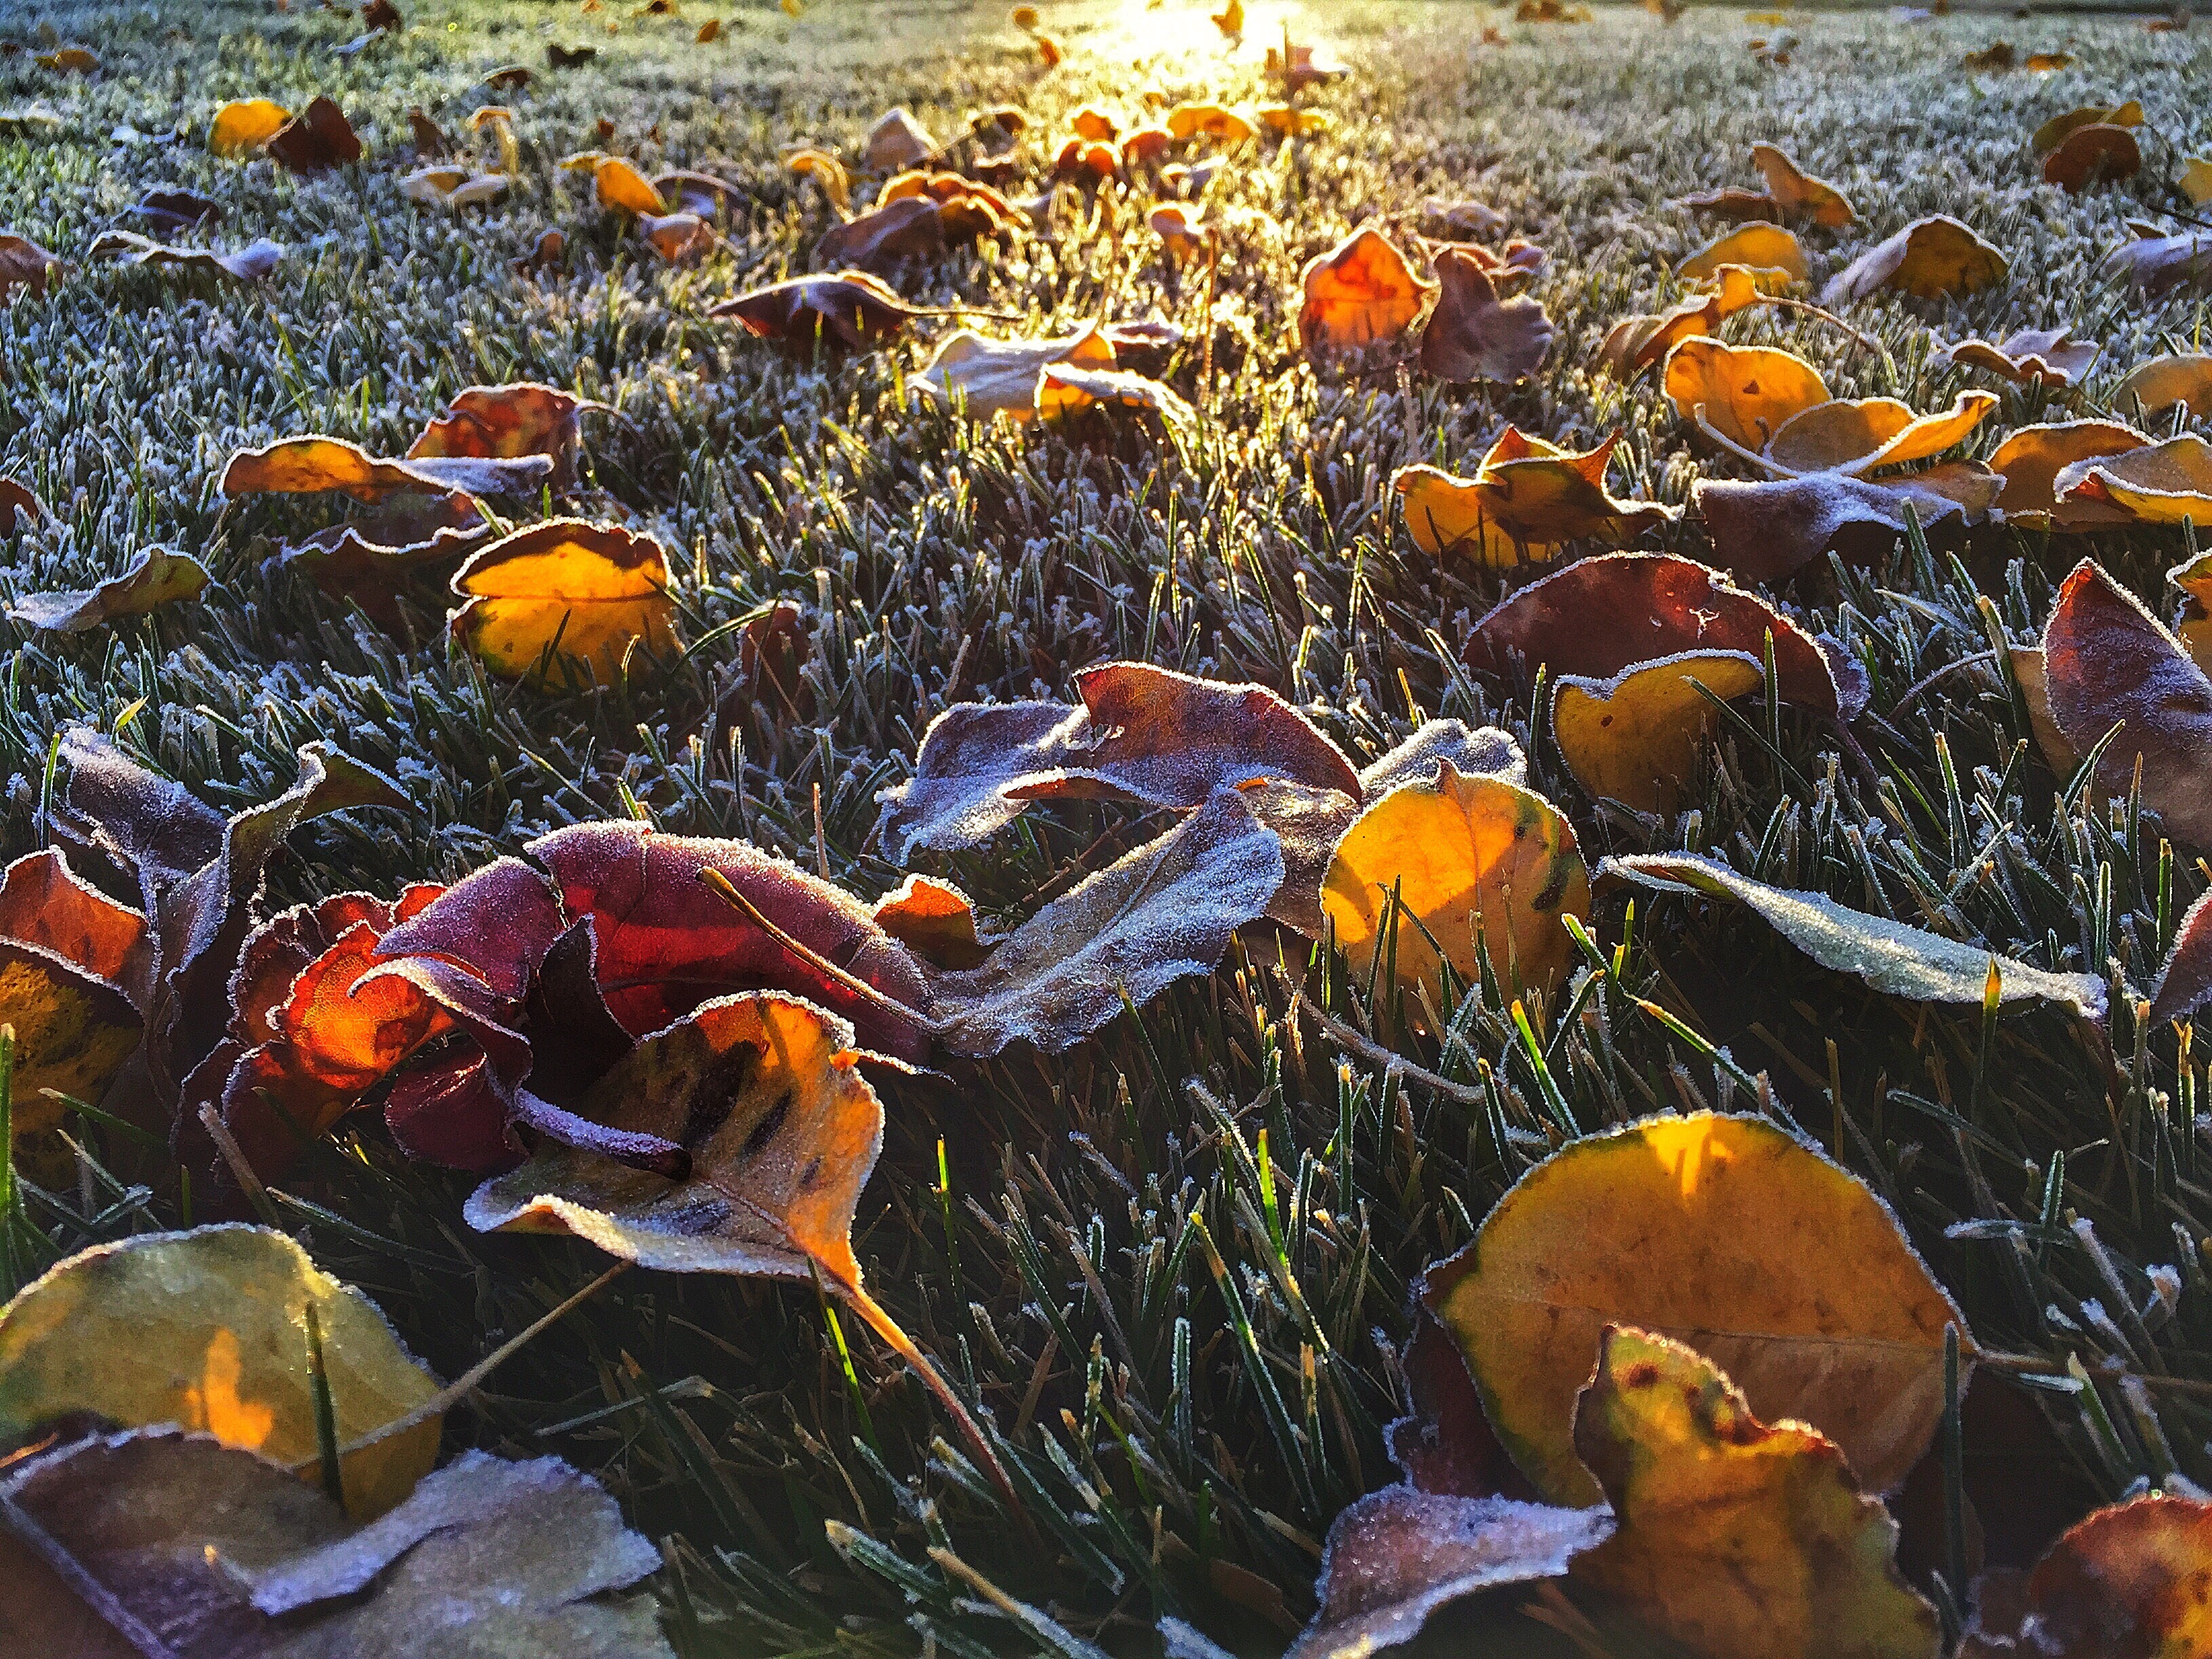
leaf, fall, flower, frost, biology, autumn, fish, coral reef, leaves, aquarium, goldfish, marine biology, coral reef fish, pomacentridae